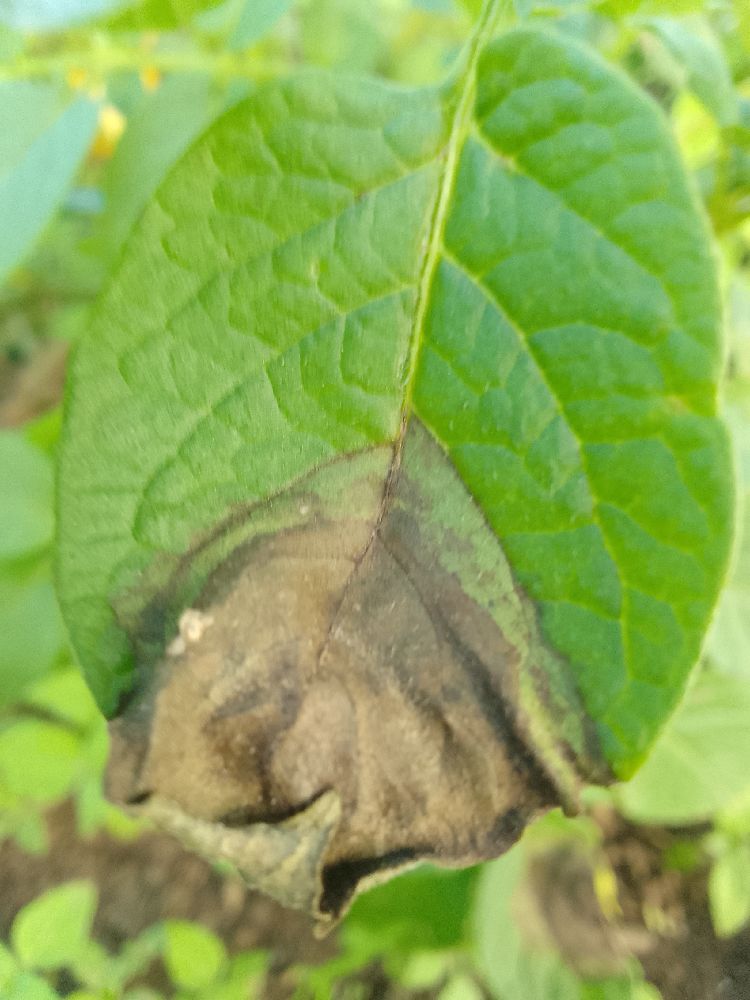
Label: Late blight